Ohio Women's Convention at Salem in 1850

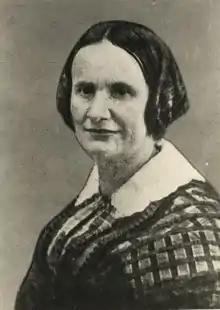
Betsy Mix Cowles

The call to the Salem convention declared that its purpose would be, "[T]o secure to all persons the recognition of equal rights, and the extension of the privileges of government without distinction of sex, or color".